Calyciflorae

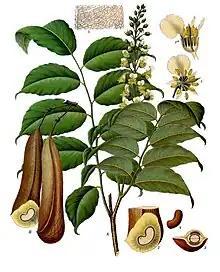
"Myroxylon balsamum", a member of the family Fabaceae

Calyciflorae is a grouping of plants that is no longer used by botanists. Augustin Pyramus de Candolle defined it as a subclass within the class Dicotyledoneae. It overlapped largely with the modern Rosids group. The group Calyciflorae was defined as: